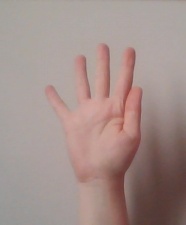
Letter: sheen